Supercard of Honor XII

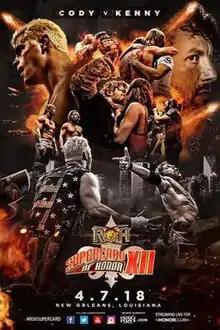
Official event poster featuring Cody, Kenny Omega, Kota Ibushi and Brandi Rhodes

Supercard of Honor XII was a professional wrestling pay-per-view event produced by American promotion Ring of Honor (ROH), which took place Saturday, April 7, 2018, at the UNO Lakefront Arena in New Orleans, Louisiana. Wrestlers from New Japan Pro-Wrestling (NJPW) – with whom ROH has a partnership – also appeared at the event. Also, wrestlers from the Japan based women's promotion World Wonder Ring Stardom appeared on the show as part of the tournament to crown the inaugural Women of Honor Champion – ROH's first women's championship.